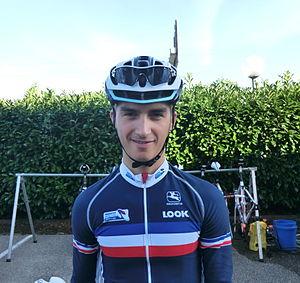
Coureurs à l'échauffement au matin du prologue du tour de l'Ain 2013, à l'hôtel Lyon-Est à Saint-Maurice-de-Beynost. Français
Julian Alaphilippe, né le 11 juin 1992 à Saint-Amand-Montrond, est un coureur cycliste français membre de l'équipe Deceuninck-Quick Step. Initialement spécialiste du cyclo-cross, il se consacre au cyclisme sur route depuis son passage en professionnel en 2013. Son frère cadet, Bryan, est également coureur cycliste.